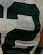
Number: 2